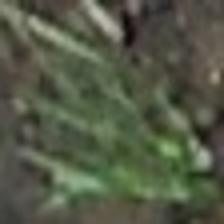
Label: clustered